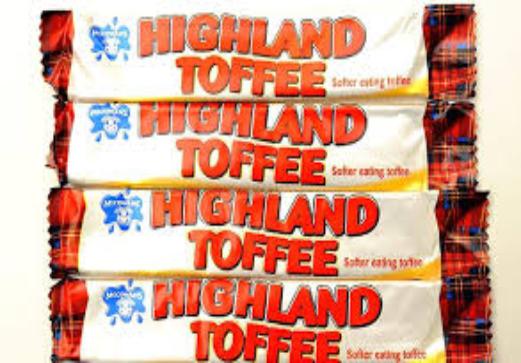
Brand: Highland Toffee
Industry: Food